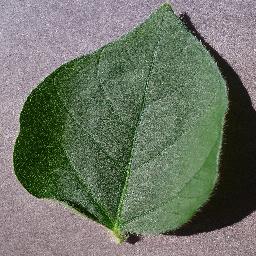
Label: Soybean___healthy